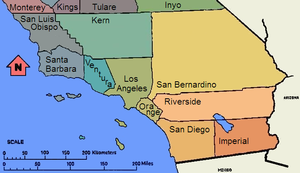
La Californie du Sud est le nom donné à la mégalopole et région environnante qui occupe la partie sud de l'État de Californie. Cependant, ces dernières années, même des villes se situant en dehors de l'État, comme Phoenix, Las Vegas et Tijuana, tendent à être désignées comme faisant partie de la mégalopole. Si ces villes y étaient incluses, la Californie du Sud serait la région la plus peuplée des États-Unis avec environ 30 millions d'habitants, soit 10 % de la population totale. Elle constitue la seconde région la plus urbanisée du pays après BosWash.